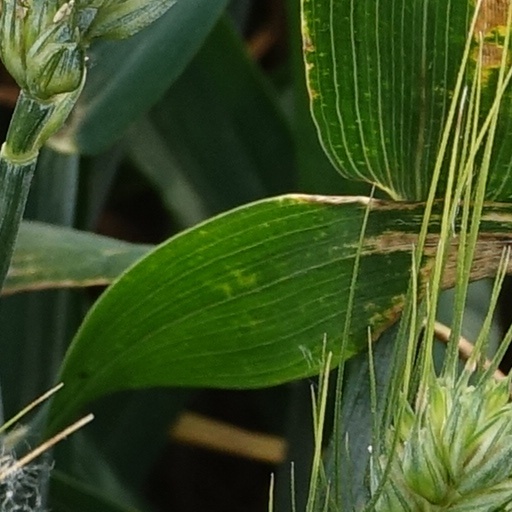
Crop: wheat